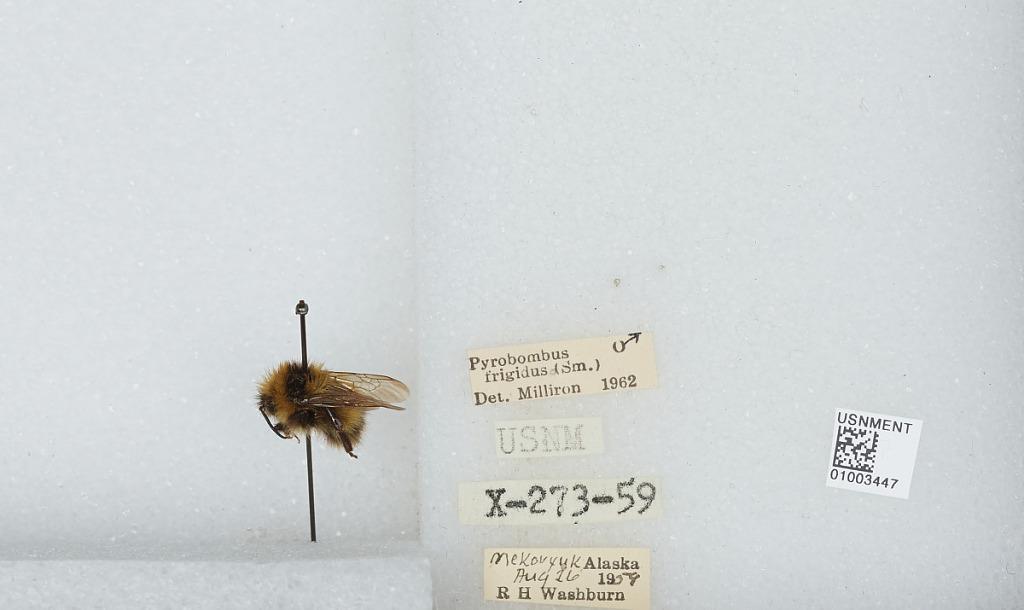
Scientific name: Bombus (Pyrobombus) frigidus Smith
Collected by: R. Washburn
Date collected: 1959-8-26
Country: United States
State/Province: Alaska
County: Bethel
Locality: Mekoryuk
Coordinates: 60.3892, -166.207
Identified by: Milliron